Pieter Brueghel the Younger

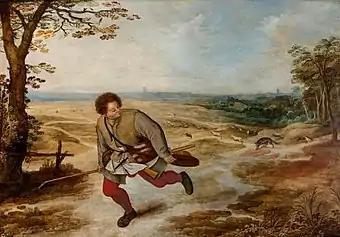
"The Faithless Shepherd", Aberdeen Art Gallery

As Pieter Brueghel the Younger did not always have access to the original paintings of his father he would in fact often rely on prints of his father's work to create his derived compositions. He also had access to (now lost) compositional drawings and intermediary cartoons which his father had made and then transferred to panels using pouncing. His work is often the only source of knowledge about works of his father that are lost. One example of just such a work is the "Two Peasants Binding Firewood," of which several autograph versions exist (Barber Institute of Fine Arts; Private Collection), alongside various studio productions and even copies made outside the Brueghel workshop, which seems to preserve a now-lost original composition by the Elder Bruegel.